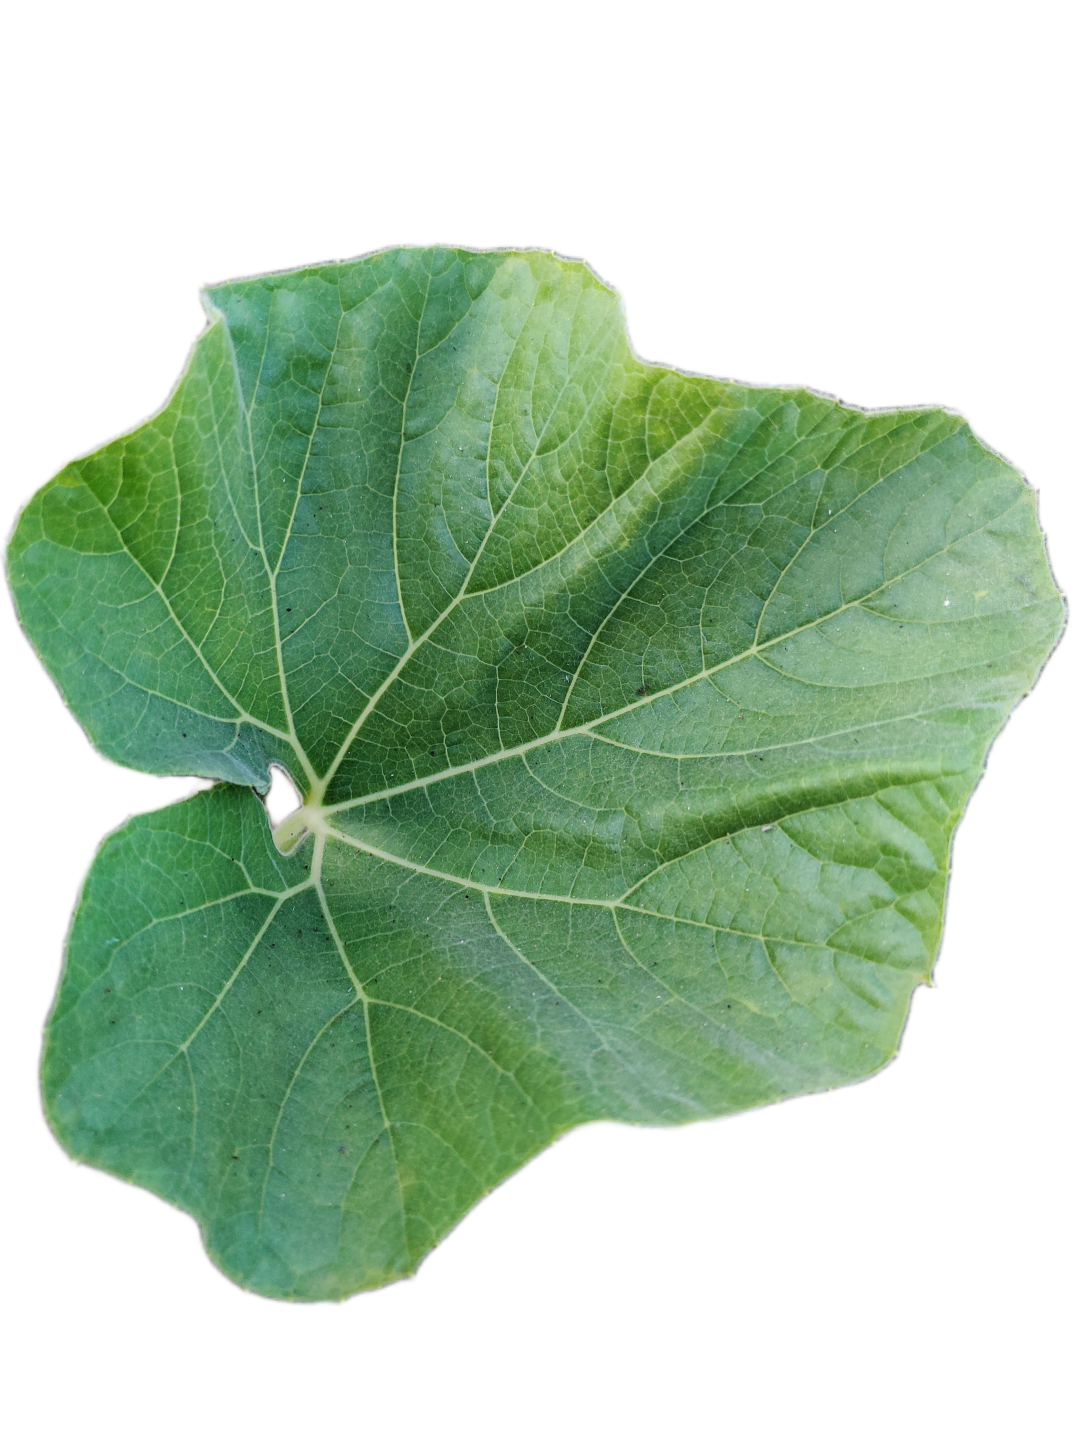
Crop: Bottle Gourd
Label: Healthy